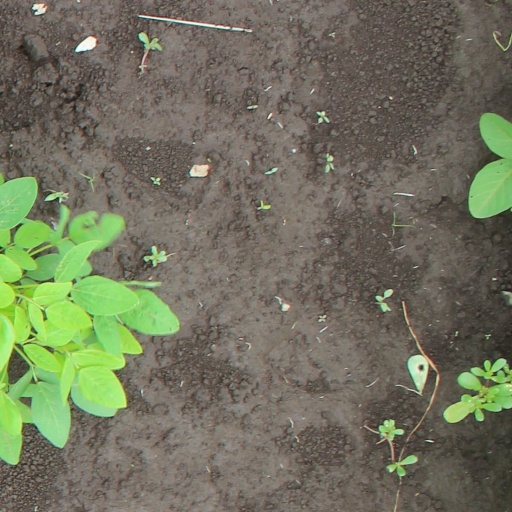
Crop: soybean